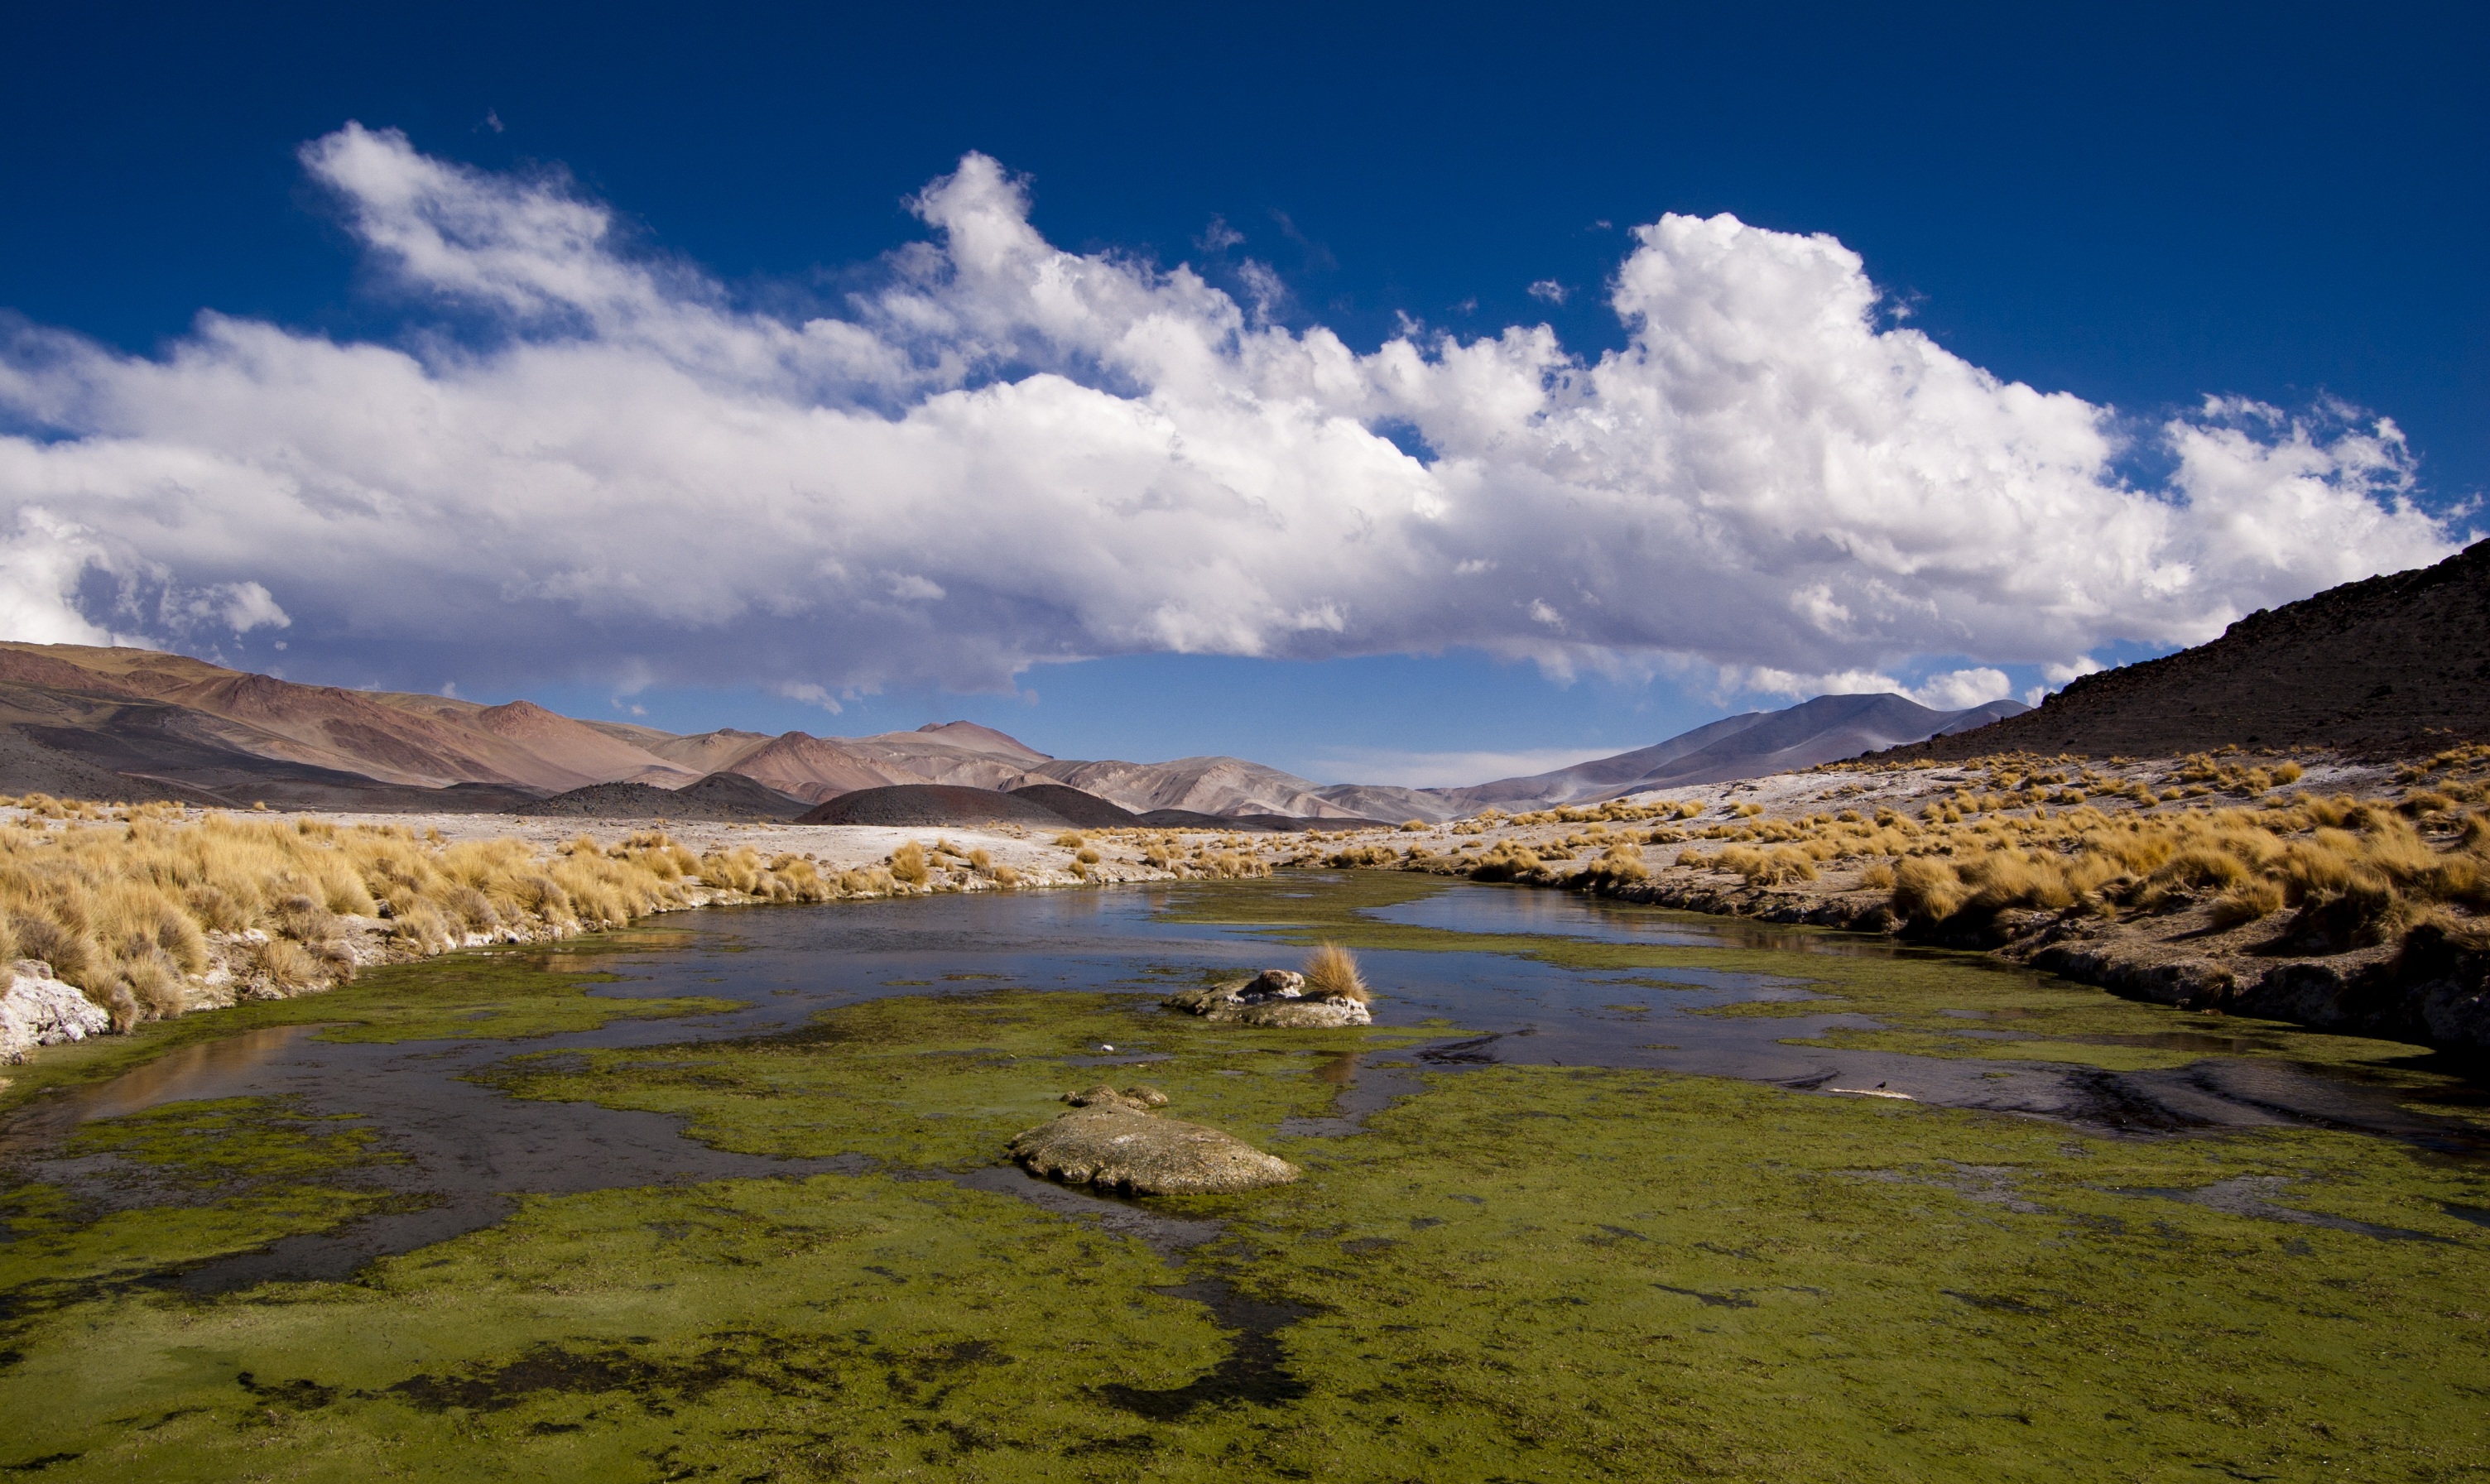
landscape, sea, nature, wilderness, mountain, cloud, sky, hill, lake, river, valley, mountain range, reflection, reservoir, highland, body of water, plateau, argentina, cordillera, fell, loch, andes, landform, tarn, geographical feature, mountainous landforms